List of York City F.C. managers

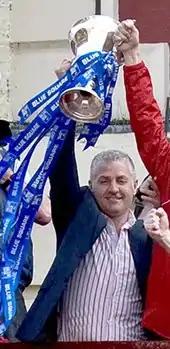
Gary Mills oversaw York City's promotion to League Two in the 2011–12 season.

York City Football Club is a professional association football club based in York, North Yorkshire, England. This chronological list comprises all those who have held the position of manager of the first team of York City. Each manager's entry includes his dates of tenure and the club's overall competitive record (in terms of matches won, drawn and lost), honours won and significant achievements while under his care. Caretaker managers are included, where known, as well as those who have been in permanent charge.